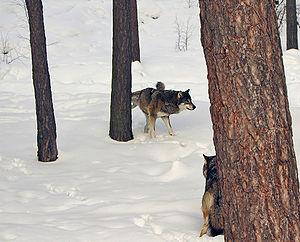
Le Loup, aussi appelé Loup commun ou Loup gris, est l'espèce de canidés la plus répandue. L'appellation la plus courante est « loup » tout court, bien que ce nom désigne également d'autres canidés.